Jan Pedersen (speedway rider)

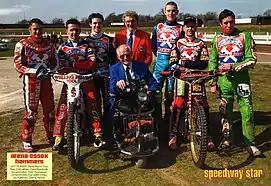
Arena Essex Speedway Team 1997 - David Mason, Troy Pratt, Colin White, Chick Woodroffe, Peter Thorogood, Paul Lydes-Uings, Jan Pedersen, Tommy Palmer

Jan Henrik Pedersen (born 27 July 1967) is a former motorcycle speedway rider from Denmark. He earned 3 caps for the Denmark national speedway team.